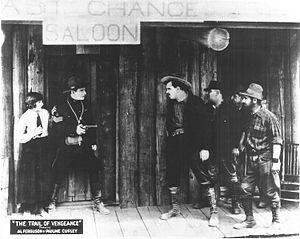
Al Ferguson est un acteur américain d'origine irlandaise.